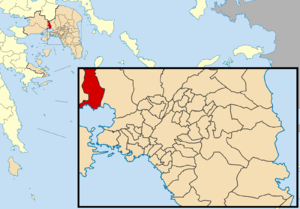
La Grèce est organisée depuis le 1ᵉʳ janvier 2011 en 13 régions et 325 dèmes.